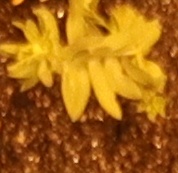
Label: Flax